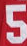
Number: 5